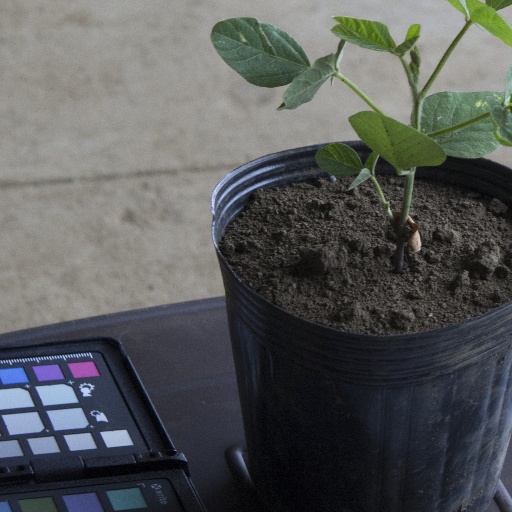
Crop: soybean